Fred Morton Raymond

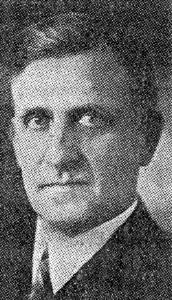

Fred Morton Raymond (March 22, 1876 – February 6, 1946) was a United States district judge of the United States District Court for the Western District of Michigan.